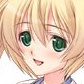
Portrait style: Anime Portrait